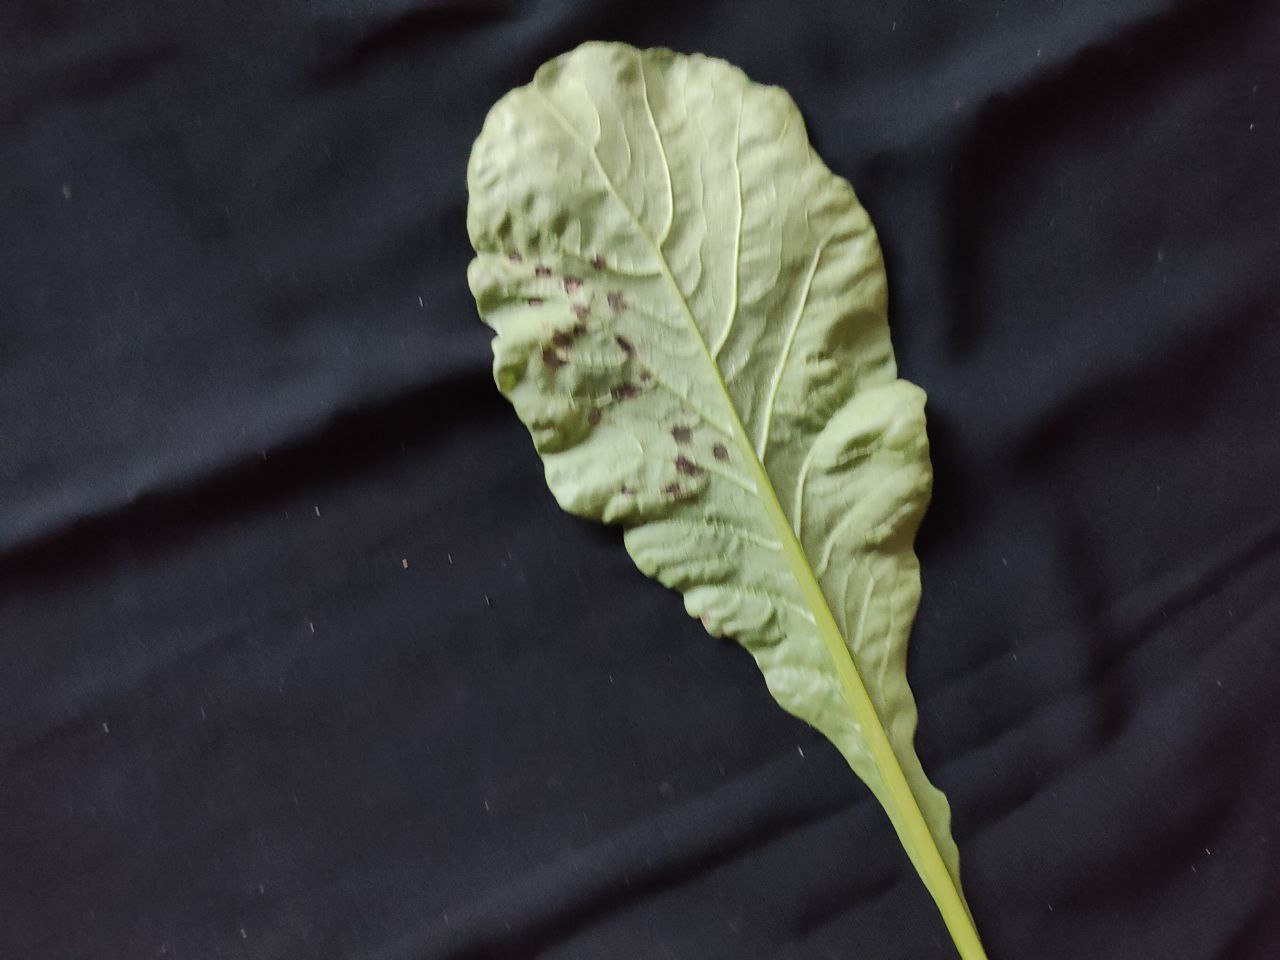
Label: Black leaf spot